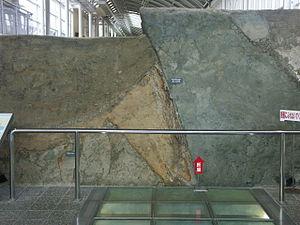
Photographie de la coupe de la faille remobilisée lors du séisme de Kobé (Japon) en 1995, préservée dans le musée ""Awaji Island Nojima Fault Preservation Museum"""
La paléosismologie est l'étude des traces laissées dans les dépôts géologiques récents par d’anciens forts séismes. Elle a pour objectif d'identifier et de caractériser ces séismes et permet de compléter notre connaissance de la sismicité au-delà de la période "instrumentale" et "historique". Cette discipline contribue ainsi aux évaluations d’aléa sismique